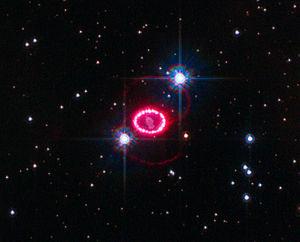
SN 1987A est une supernova du Grand Nuage de Magellan, une galaxie naine proche de la Voie lactée visible depuis l'hémisphère sud. Les premières observations du phénomène ont été faites quelques heures à peine après que son éclat eut atteint la Terre, dans la nuit du 23 février 1987 par plusieurs astronomes amateurs et professionnels d'Amérique du Sud, d'Australie et de Nouvelle-Zélande.
Une supernova est l'ensemble des phénomènes qui résultent de l'implosion d'une étoile en fin de vie, notamment une gigantesque explosion qui s'accompagne d'une augmentation brève mais fantastiquement grande de sa luminosité. Vue depuis la Terre, une supernova apparaît donc souvent comme une étoile nouvelle, alors qu'elle correspond en réalité à la disparition d'une étoile.